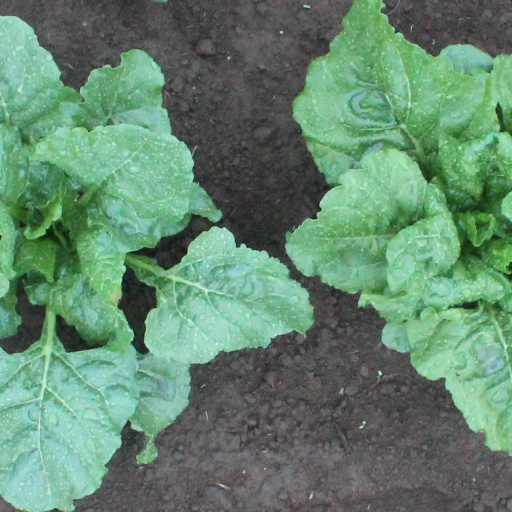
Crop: sugar beet